Dar es Salaam Region

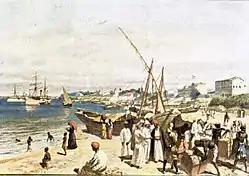
Image of the port of Dar es Salaam from the book "Von Unseren Kolonien" by Ottomar Beta in the year 1908

"Mzizima" ("Mji Mzima"), which means "a healthy town" in Kiswahili, was the original name of the area that is now known as Dar es Salaam, which dates back to 1857. Later, it was the location of plantations where maize, millet, and cassava were grown for the rapidly changing coastal region. Majid bin Said, the Sultan of Zanzibar (c. 1834–1870), officially founded the city Dar es Salaam, with an Arabic name that translates as "haven of peace," in 1866. The city saw a fall following the Sultan's death in 1870, but when the German East Africa Company opened a trade post there in 1887, the city's fortunes were turned around. Dar es Salaam developed become the colony's commercial and administrative hub as German colonial rule in East Africa progressed. In 1900, it was designated as the eastern end of the interior-bound Central Railway Line.